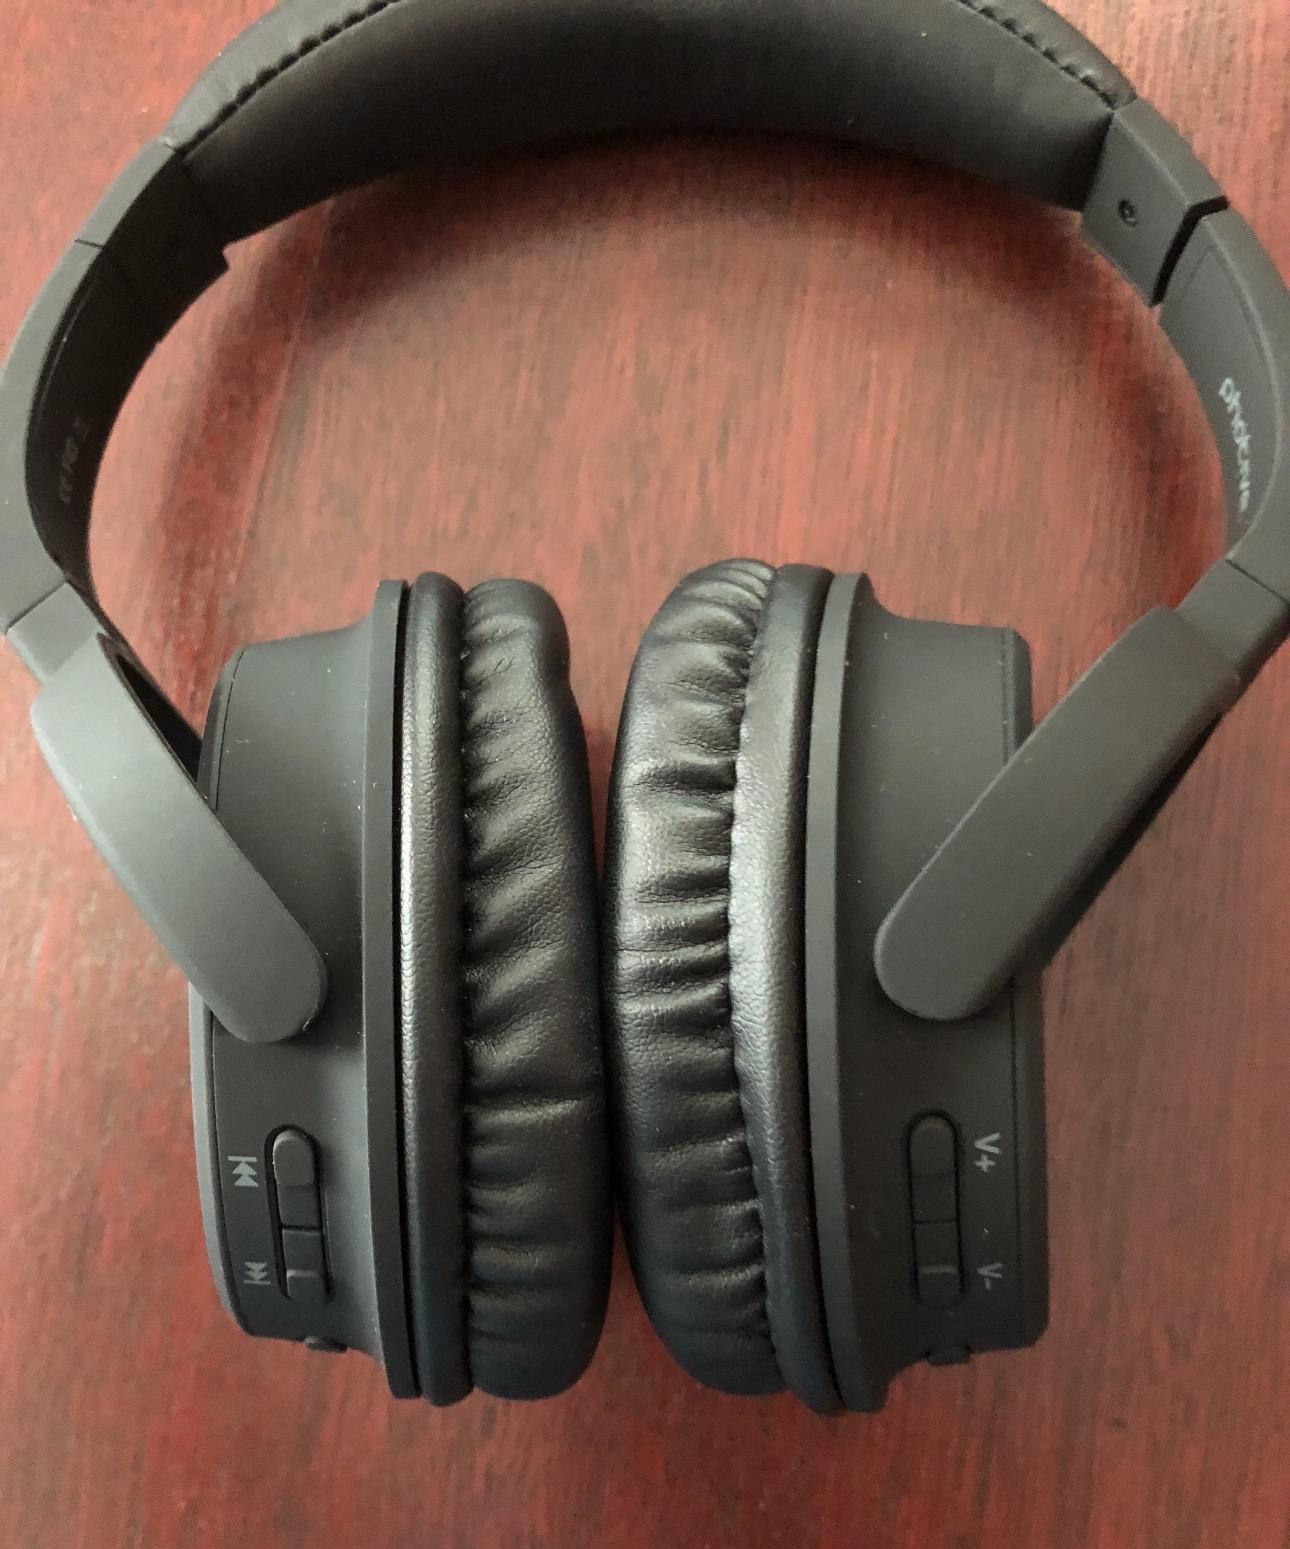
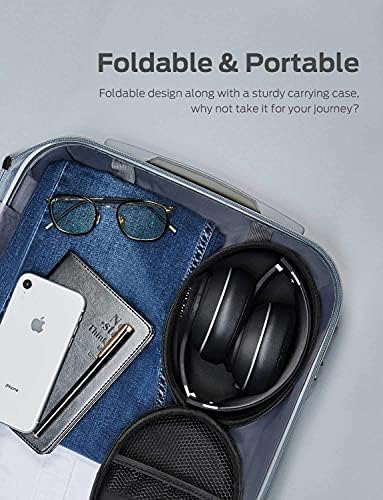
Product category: headphones
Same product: no